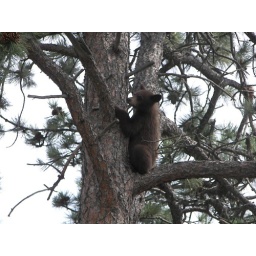
Bear cub in a tree